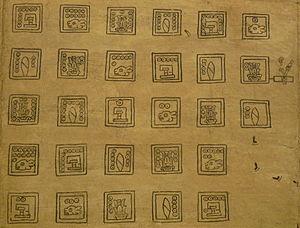
L'écriture aztèque, également appelée écriture nahuatl, est un système d'écriture glyphique qui était utilisé dans l'Empire aztèque, notamment dans les codex aztèques.